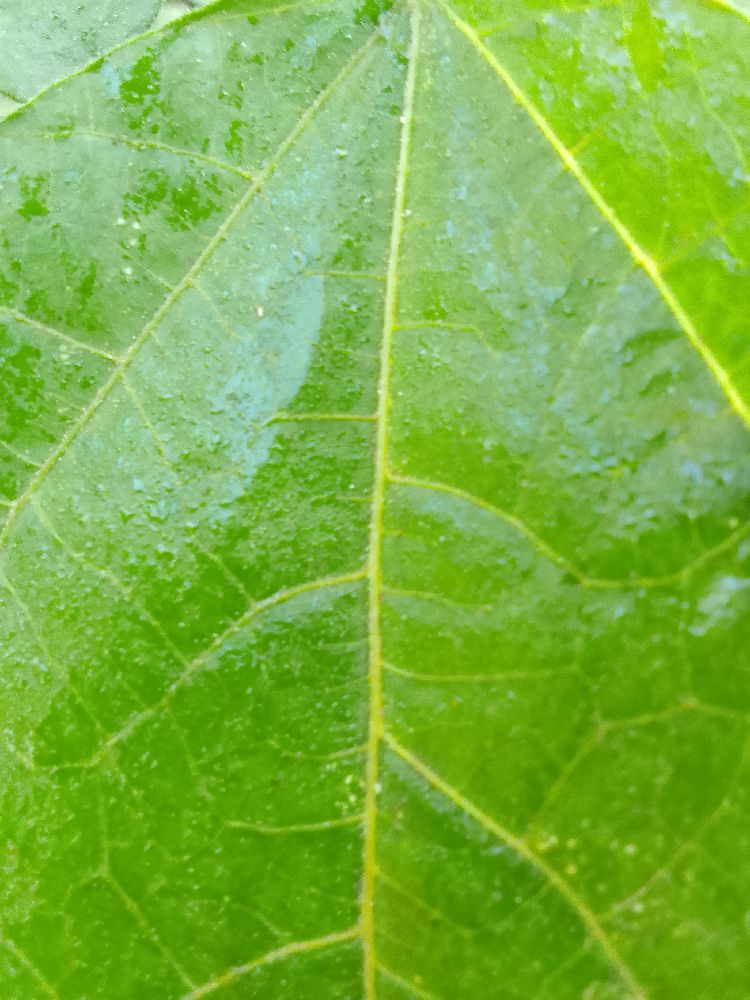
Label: healthy